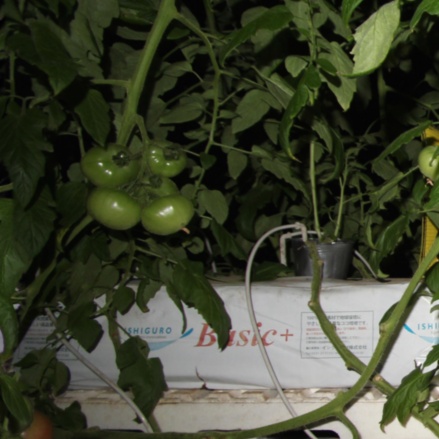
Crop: tomato